Sports in Santiago, Cape Verde

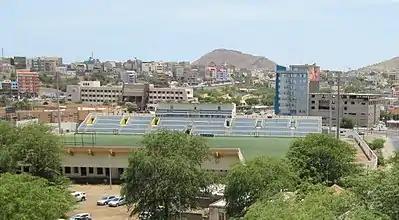
Estádio da Várzea, the major stadium in Cape Verde, home of Praia's top football (soccer) clubs

The island of Santiago in Cape Verde in the middle of the Sotavento Islands is home to several teams and clubs. The major professional clubs are Sporting Praia, Boavista Praia and CD Travadores, semi-pro teams includes Académica da Praia and Desportivo da Praia. From its foundation in 1953 to 1999, the island had a single league of each sport. Since that time, the association and competition are currently divided into two zones, the north (the championships and the association) and the south (the championship and the association) and includes all sports including football, basketball, volleyball, futsal and athletics, the only island to have nearly all the sport competitions into two zones.